Video lottery terminal

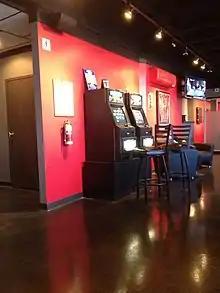
VLTs at a bar in Alberta.

VLT programs are operated in nine Canadian provinces, with the only major exception being British Columbia. These machines are typically governed by the region's lottery and gaming boards, and are situated inside licensed establishments such as bars. In several provinces, VLTs were deployed primarily to help counter illegal underground video gambling operations, while several (particularly those whose economies are reliant on natural resources) cited economic development as a factor in their use.